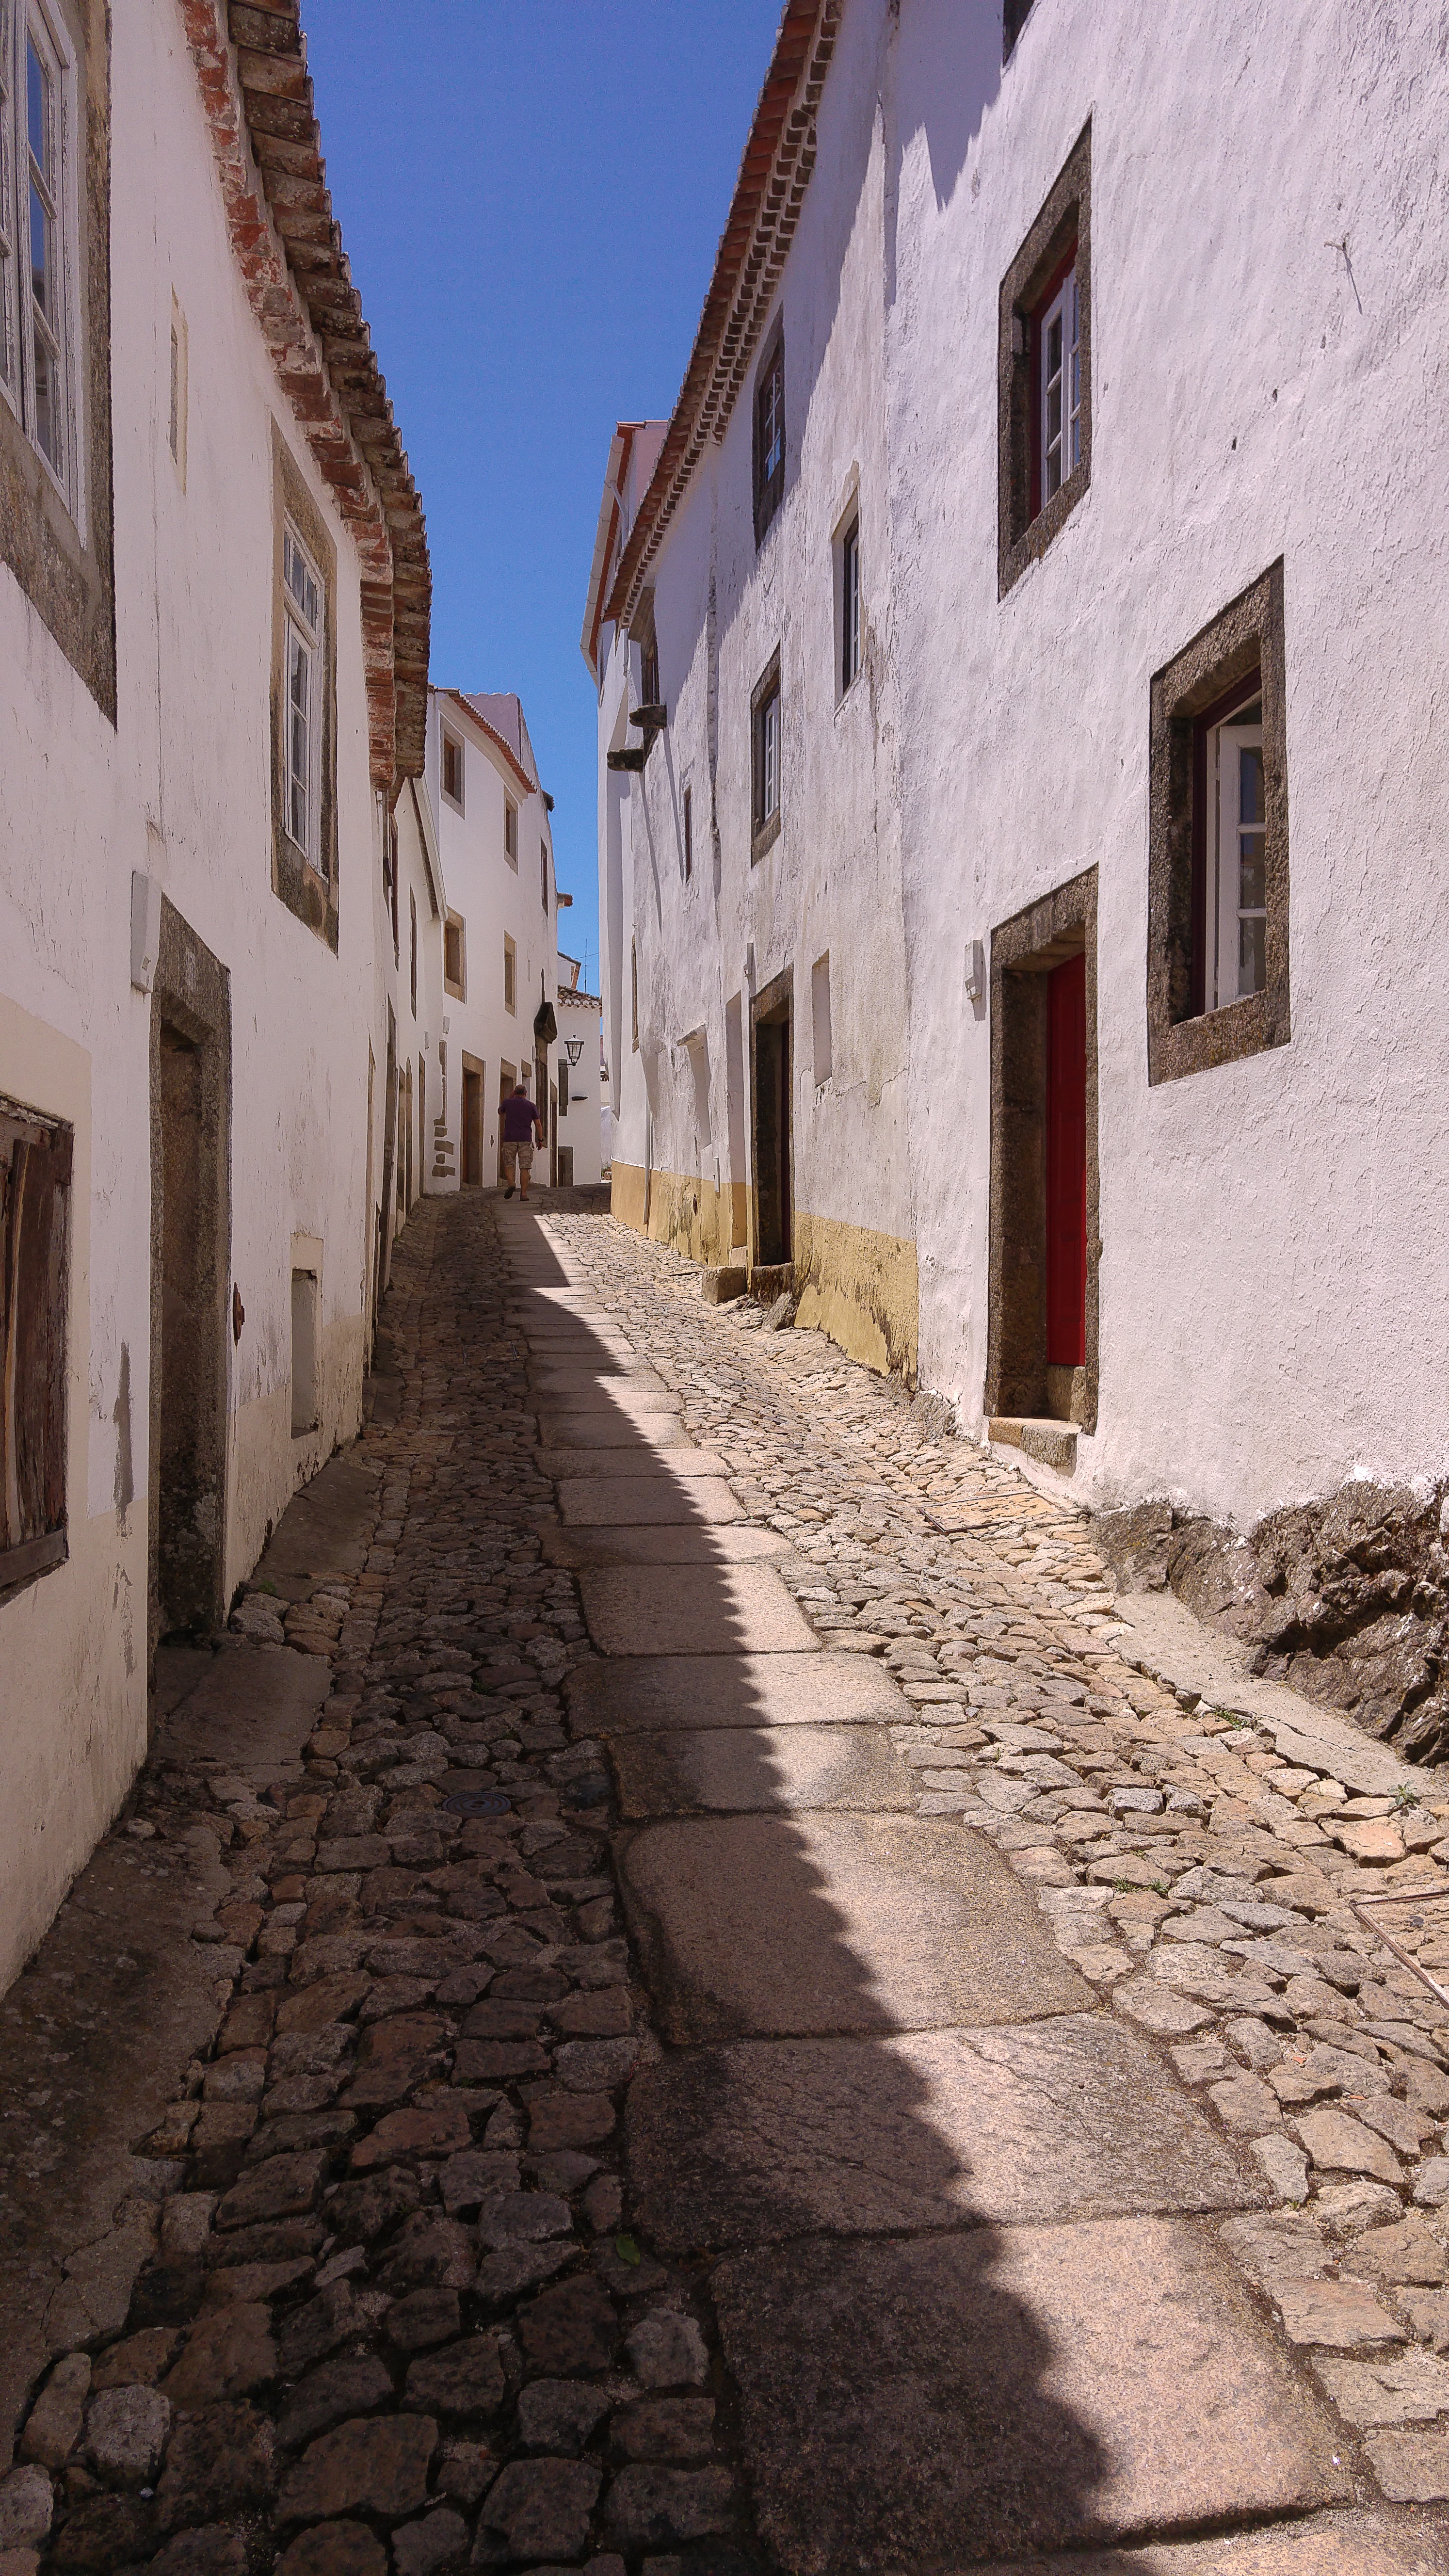
road, street, town, alley, cobblestone, wall, travel, village, facade, lane, infrastructure, neighbourhood, pavers, road surface, marv o portugal, ancient history, residential area, human settlement